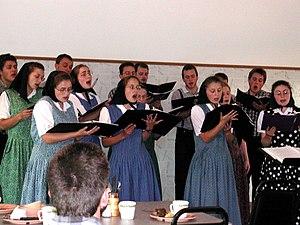
Les Schmiedeleut, ou Schmiedeleit, forment une branche des huttérites, membres d'une secte anabaptiste vivant la mise en commun des biens et le pacifisme qui a été fondée au XVIe siècle. Cette branche du huttérisme s'est formée en 1859. Elle est divisée aujourd'hui en deux sous-groupes.